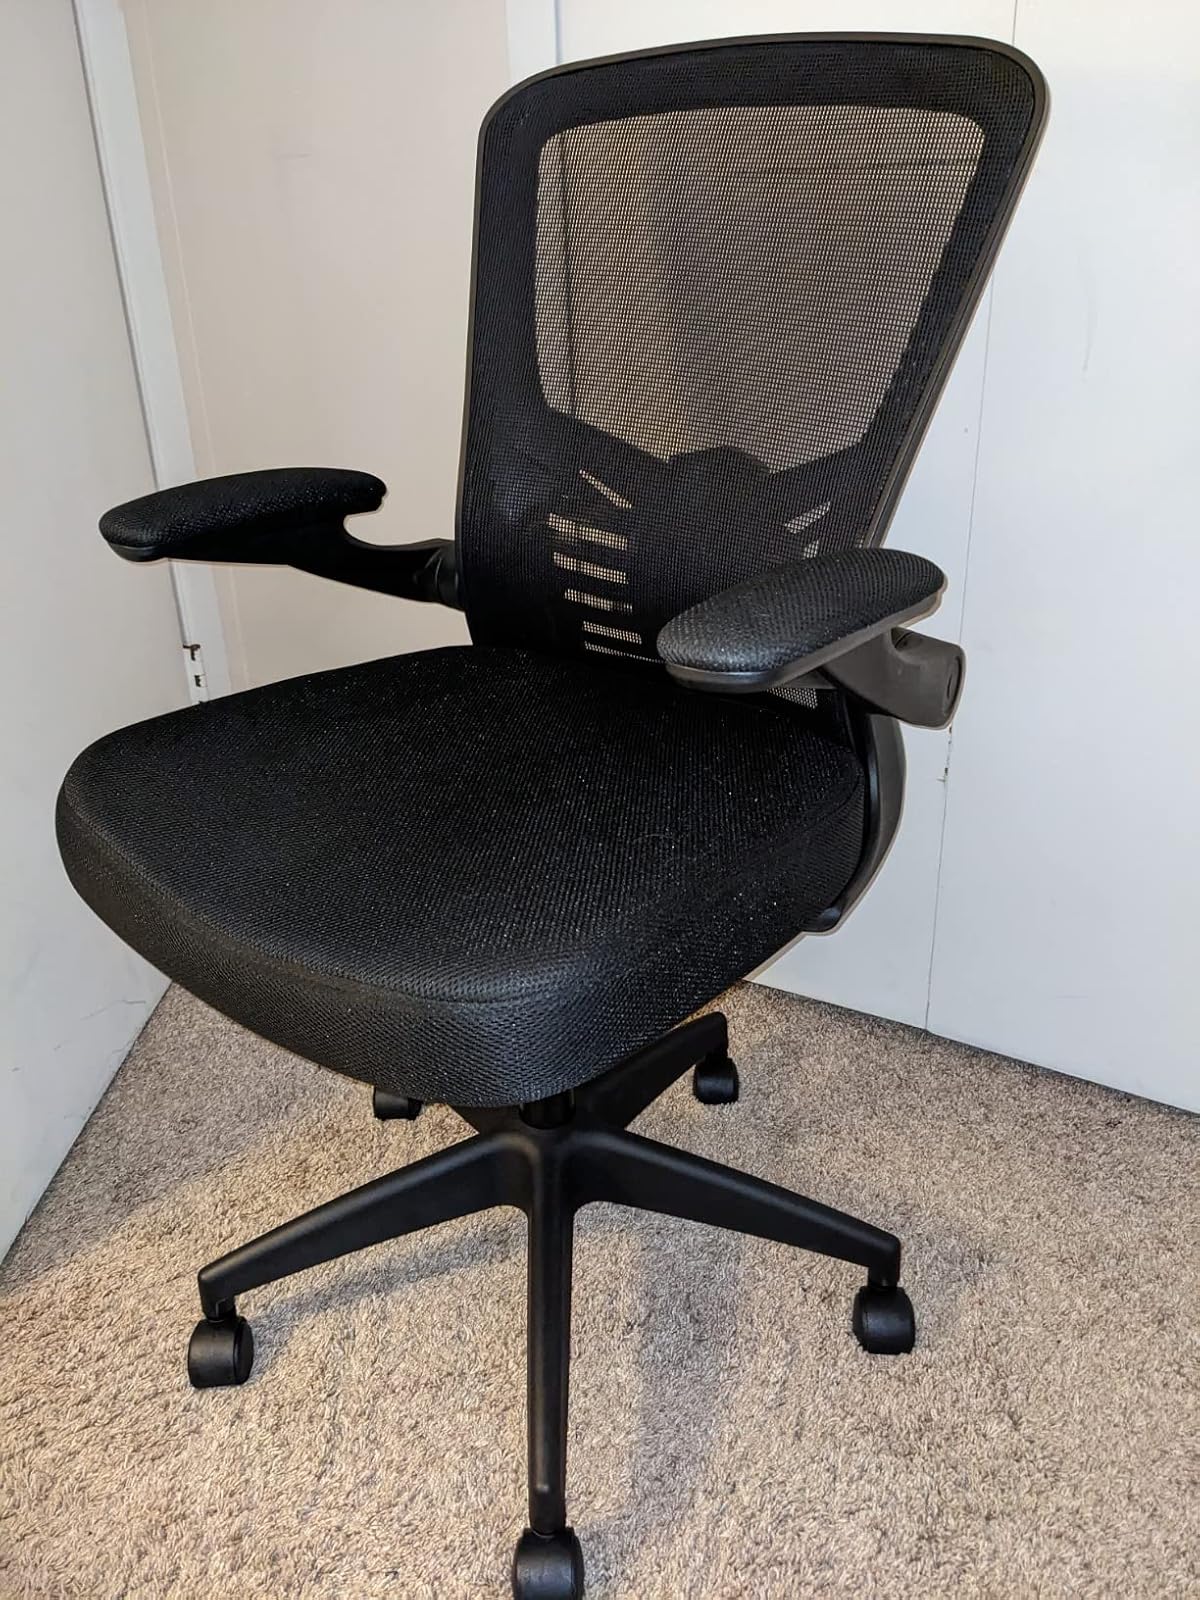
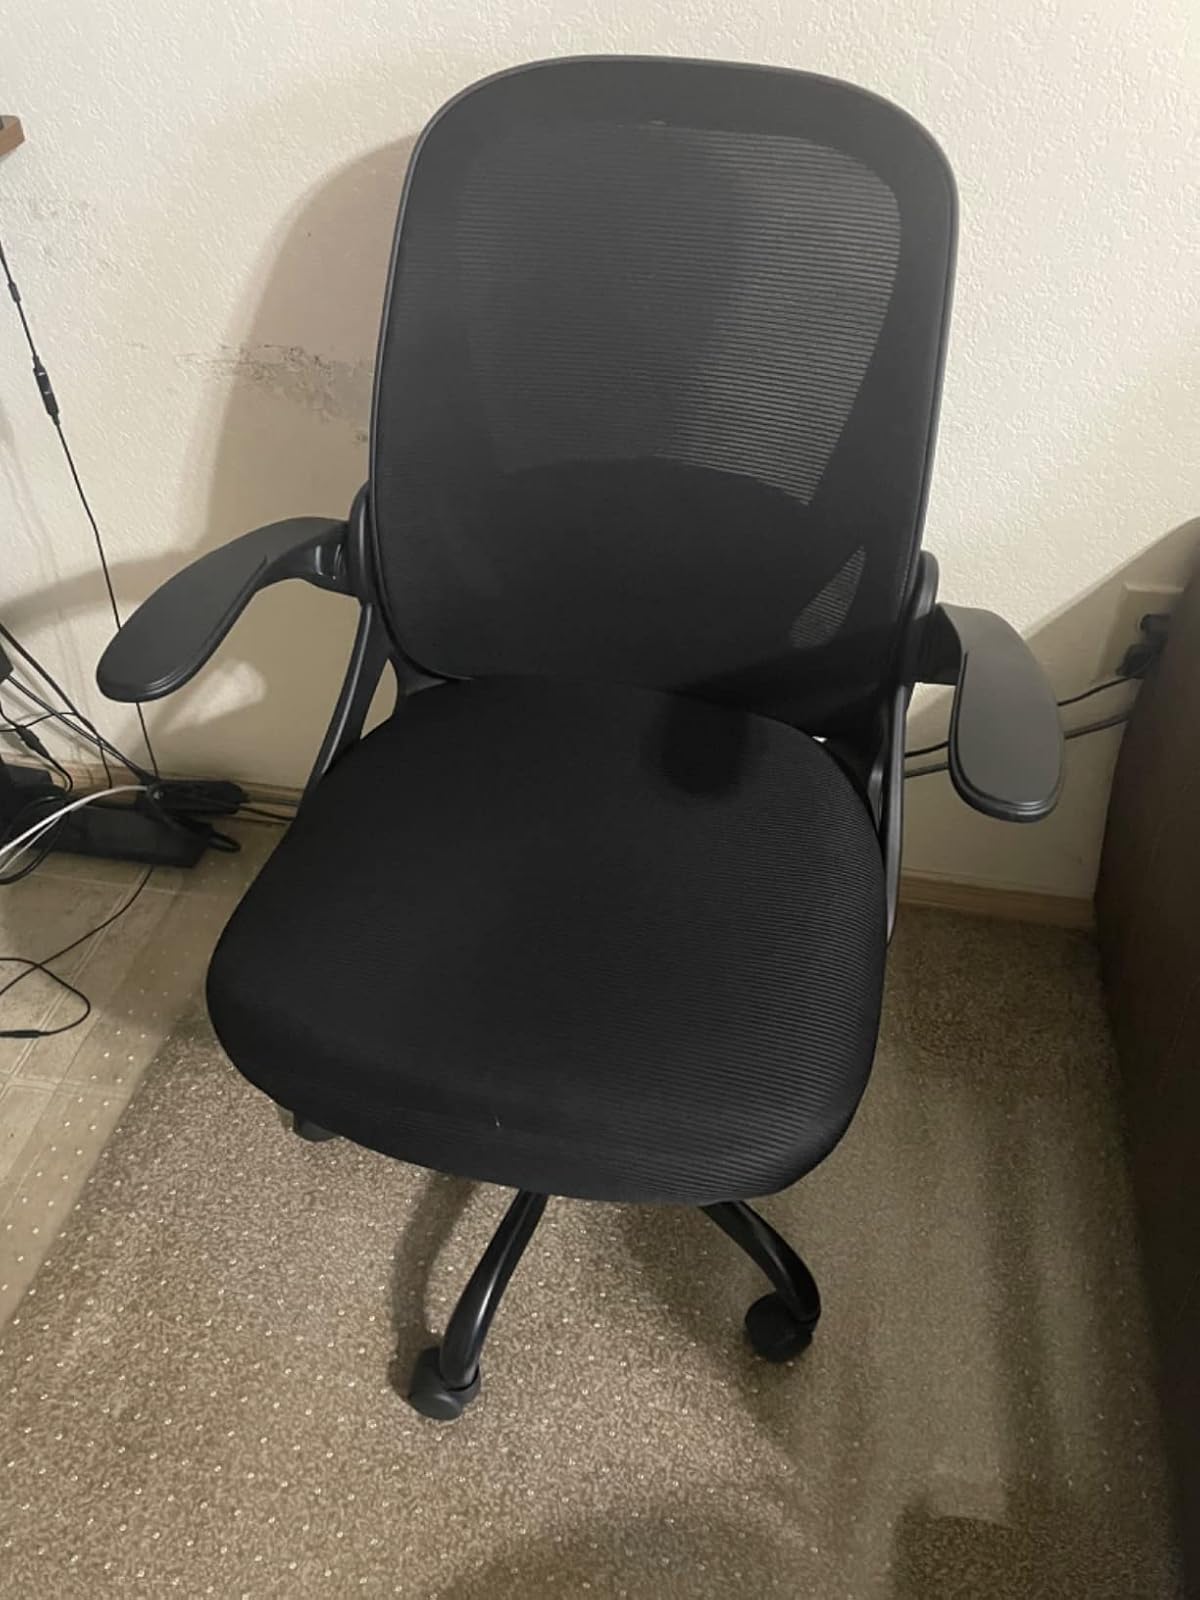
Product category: items_chair
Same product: no